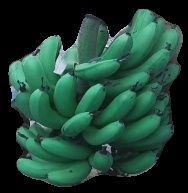
Variety: pachbale
Grade: grade3